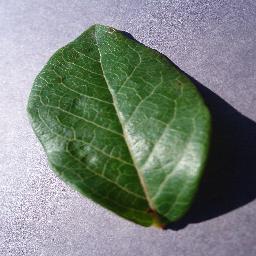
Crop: blueberry
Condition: healthy